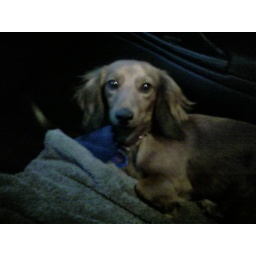
This is a cool night time shot of Myra in my car on the way home to see my parents.